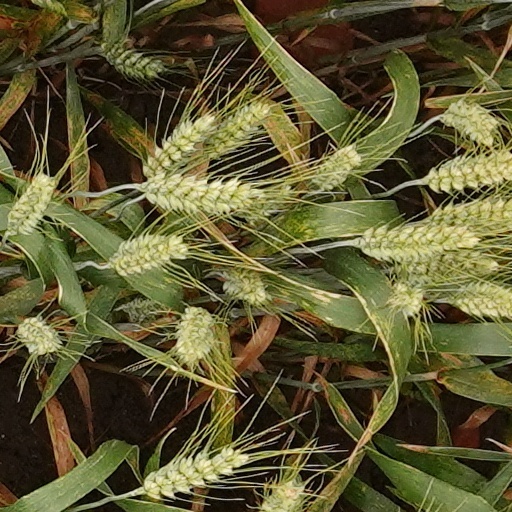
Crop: wheat